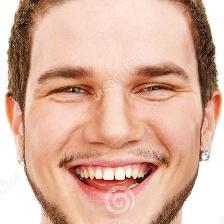
Label: faces